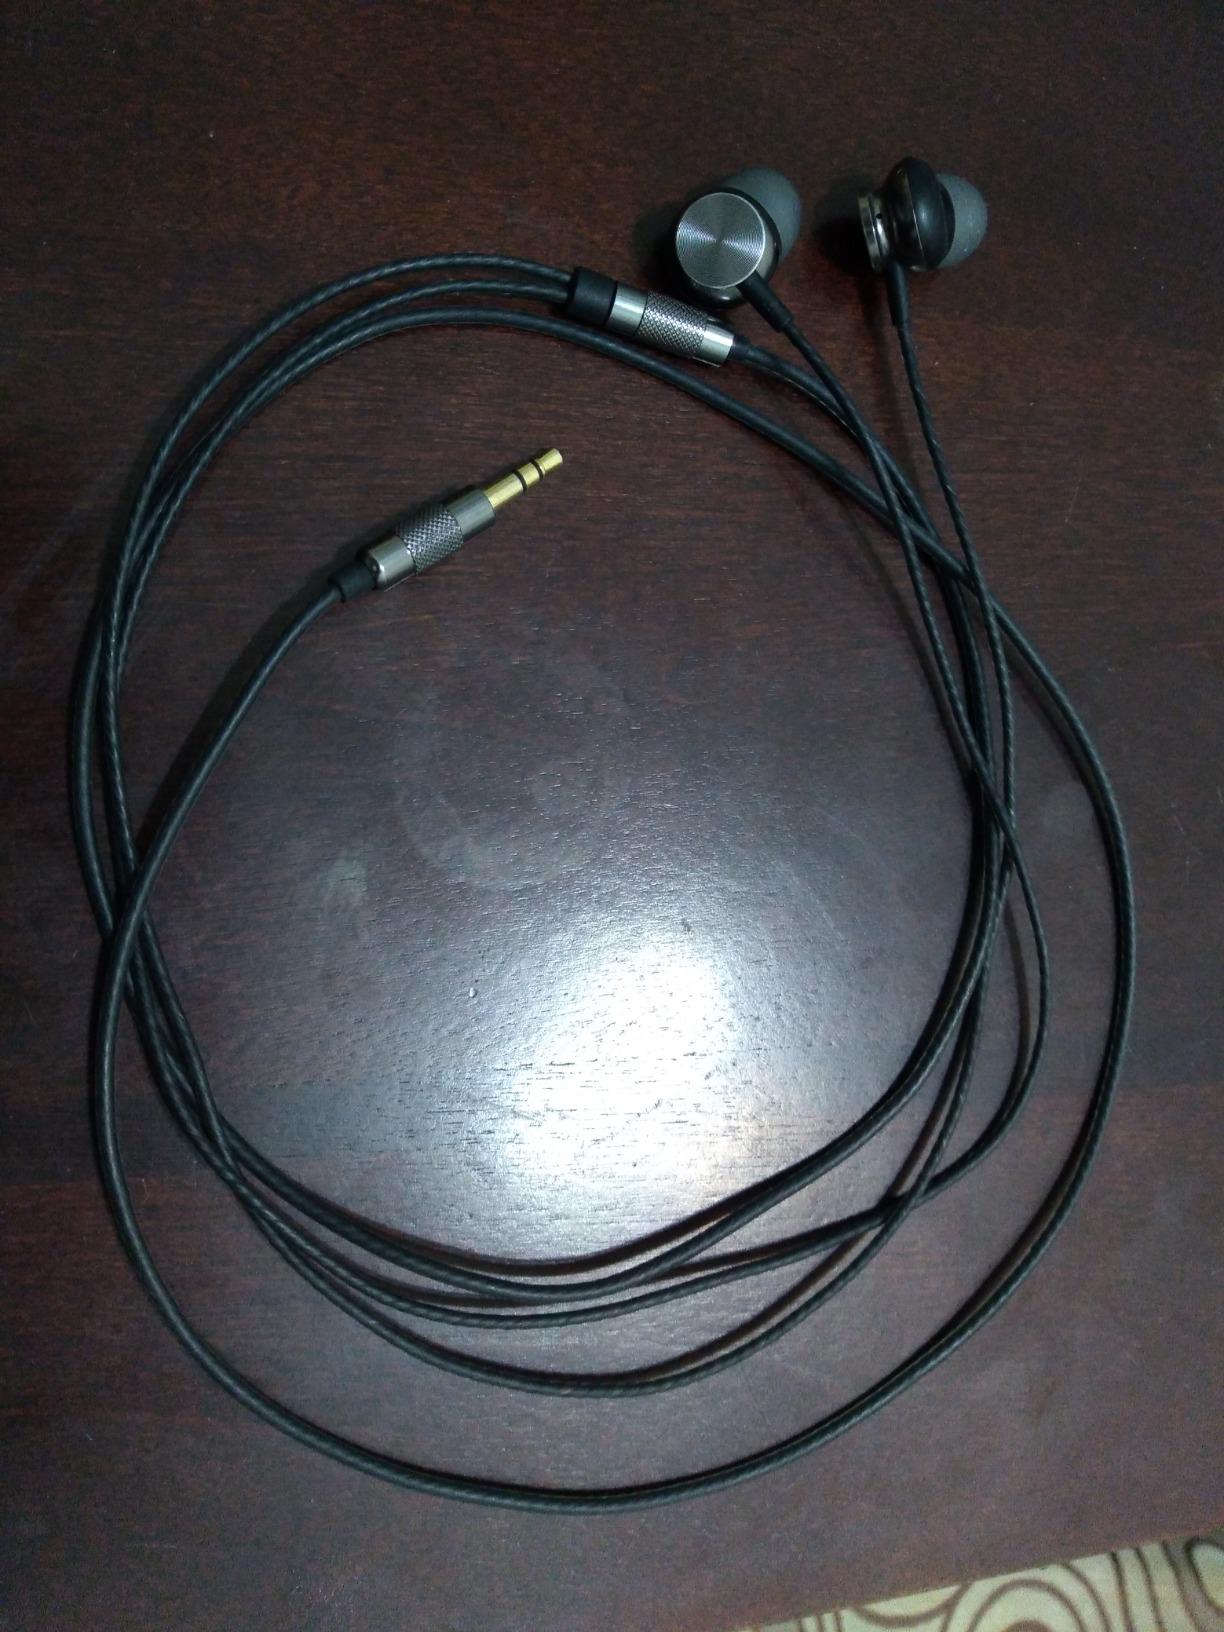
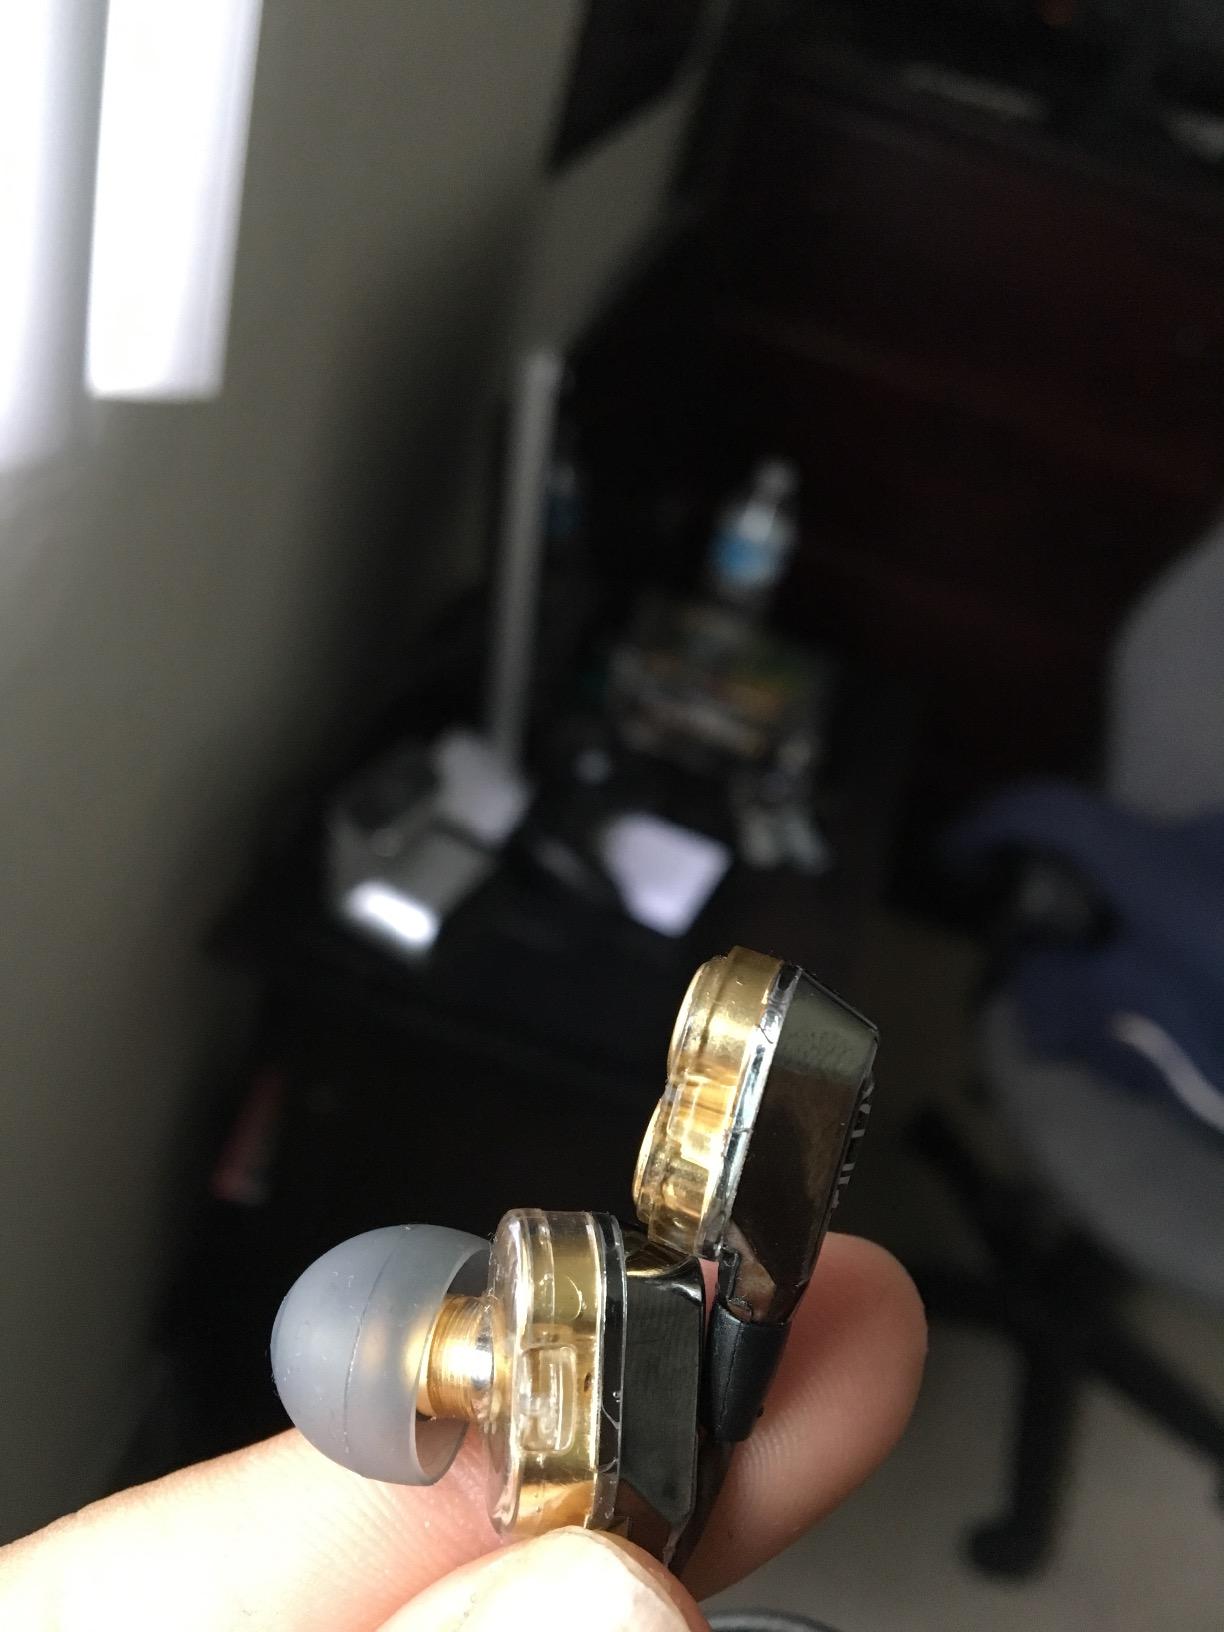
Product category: headphones
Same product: no